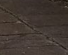
Surface type: concrete plates